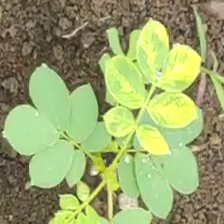
Weed species: Sicklepod_(Senna obtusifolia)